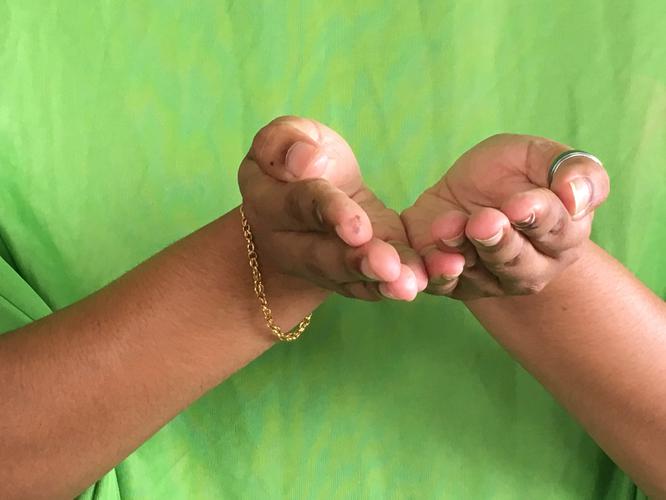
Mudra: Pushpaputa
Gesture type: double_hand